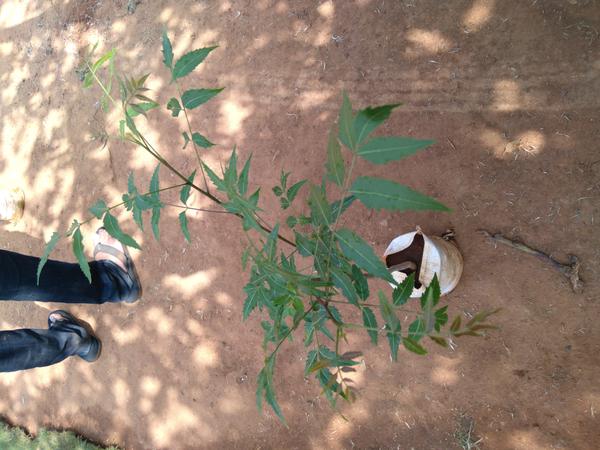
Plant: Neem